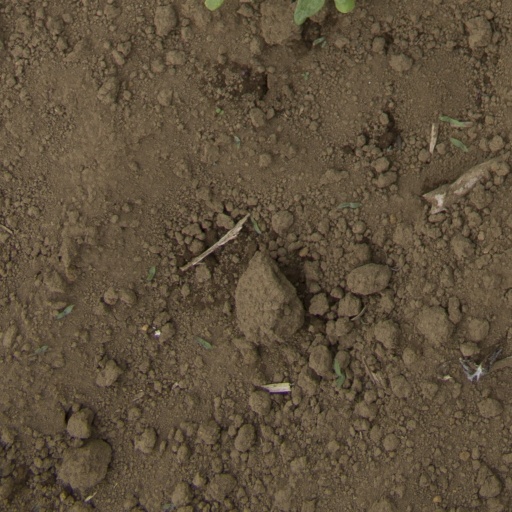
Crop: Jerusalem artichoke